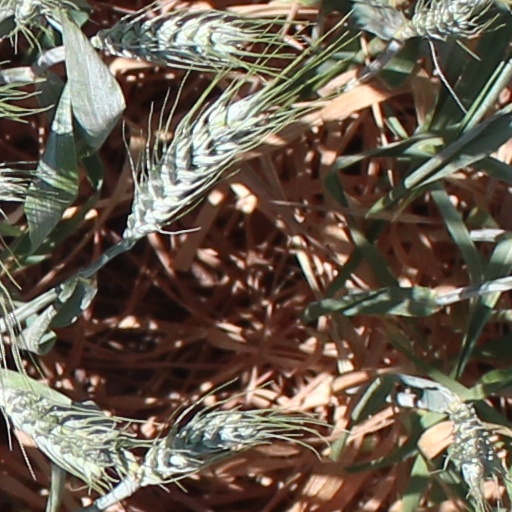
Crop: wheat